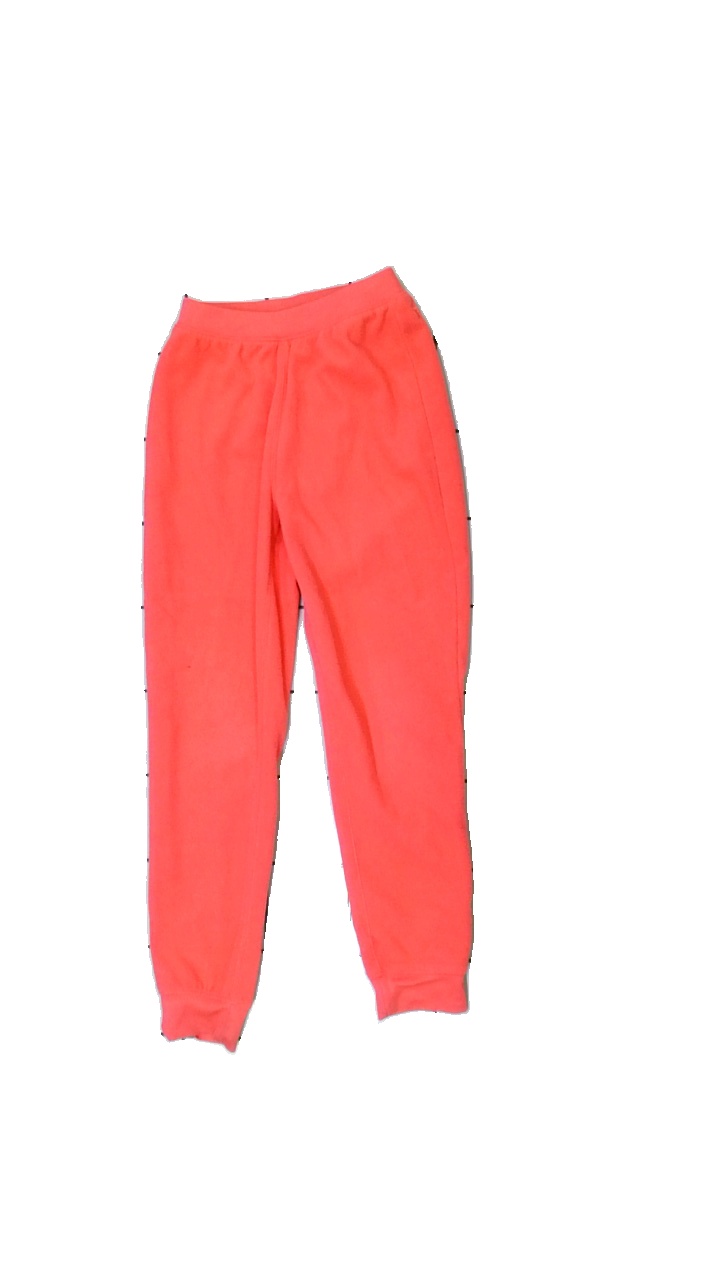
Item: Trousers (Children)
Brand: Lager 157
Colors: Pink
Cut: Regular
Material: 100% Polyester
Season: All
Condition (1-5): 4
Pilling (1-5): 5
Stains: Minor
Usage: Reuse
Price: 50-100